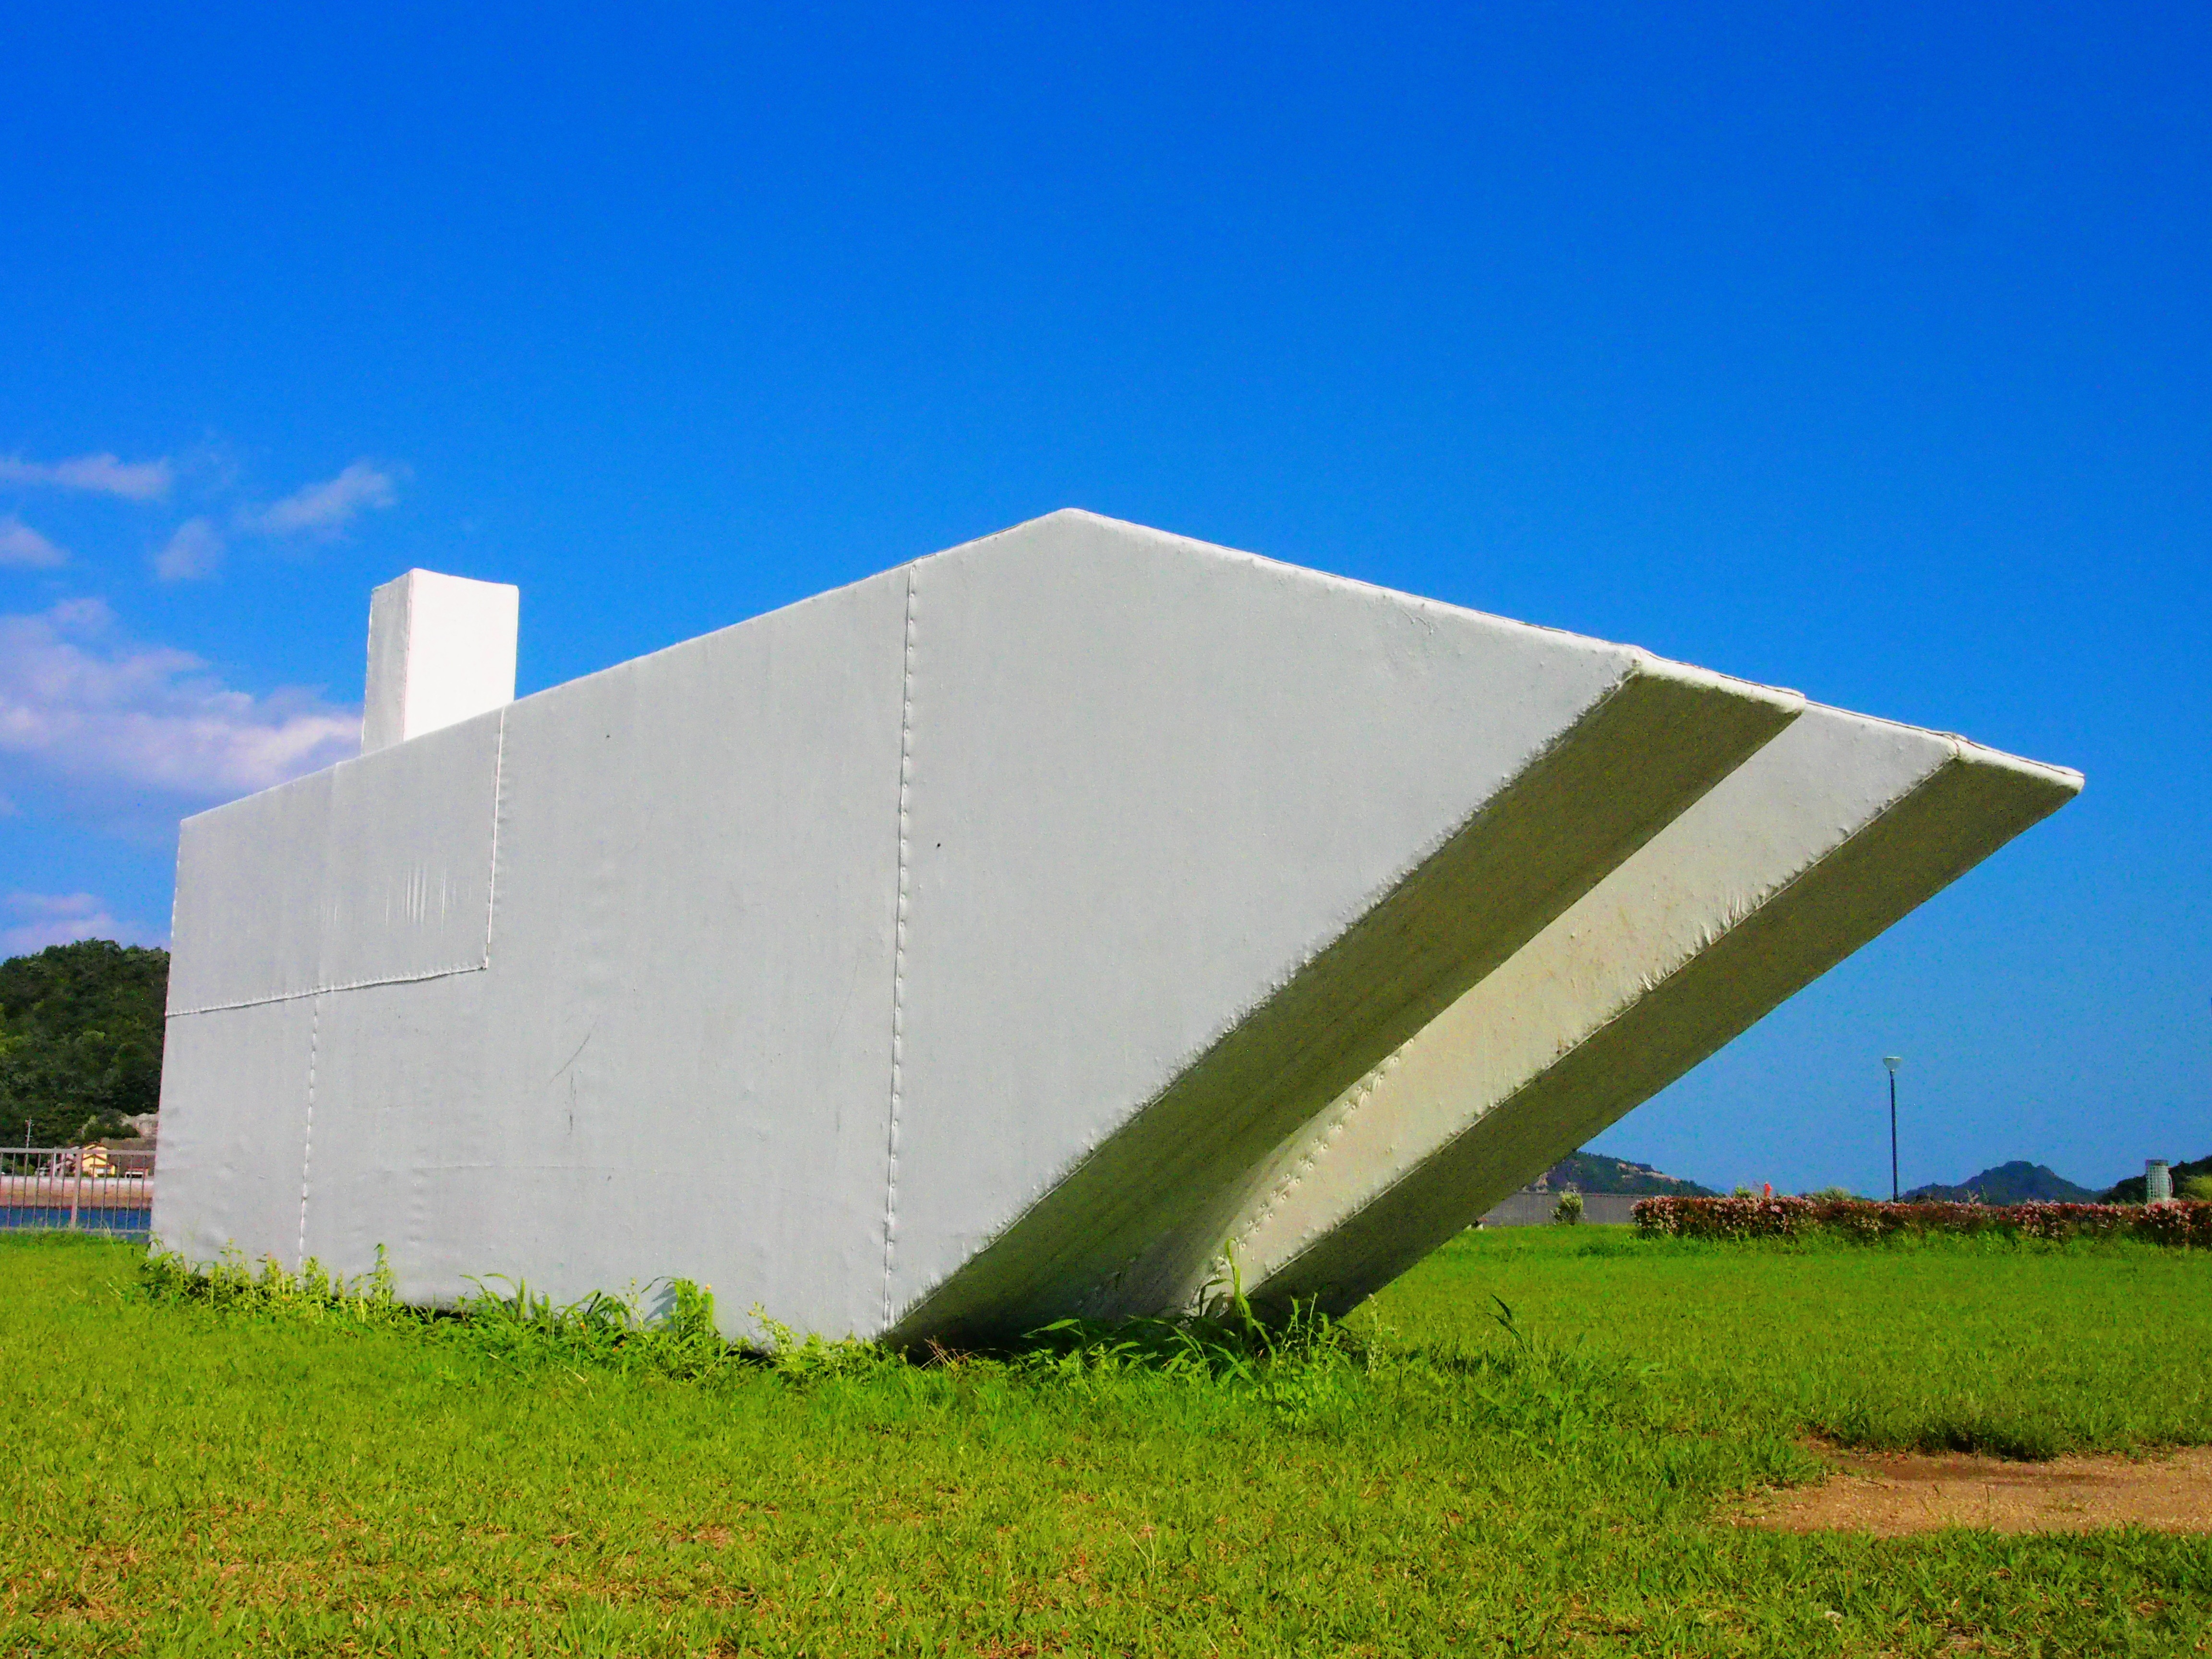
field, farm, building, barn, monument, facade, rural area, uno port, white ship